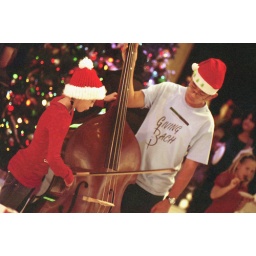
Charles and girl in hat